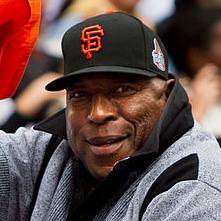
Age: 73